1st Durham Rifle Volunteers

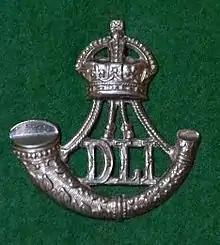
DLI cap badge (1902–53 version)

When the Volunteers were subsumed into the new Territorial Force (TF) under the Haldane Reforms of 1908, the 1st VB became 5th Battalion, Durham Light Infantry. Unlike the rest of the DLI battalions of the TF, which continued as the Durham Light Infantry Brigade, the 5th Bn in south Durham joined the York and Durham Brigade in the TF's Northumbrian Division.